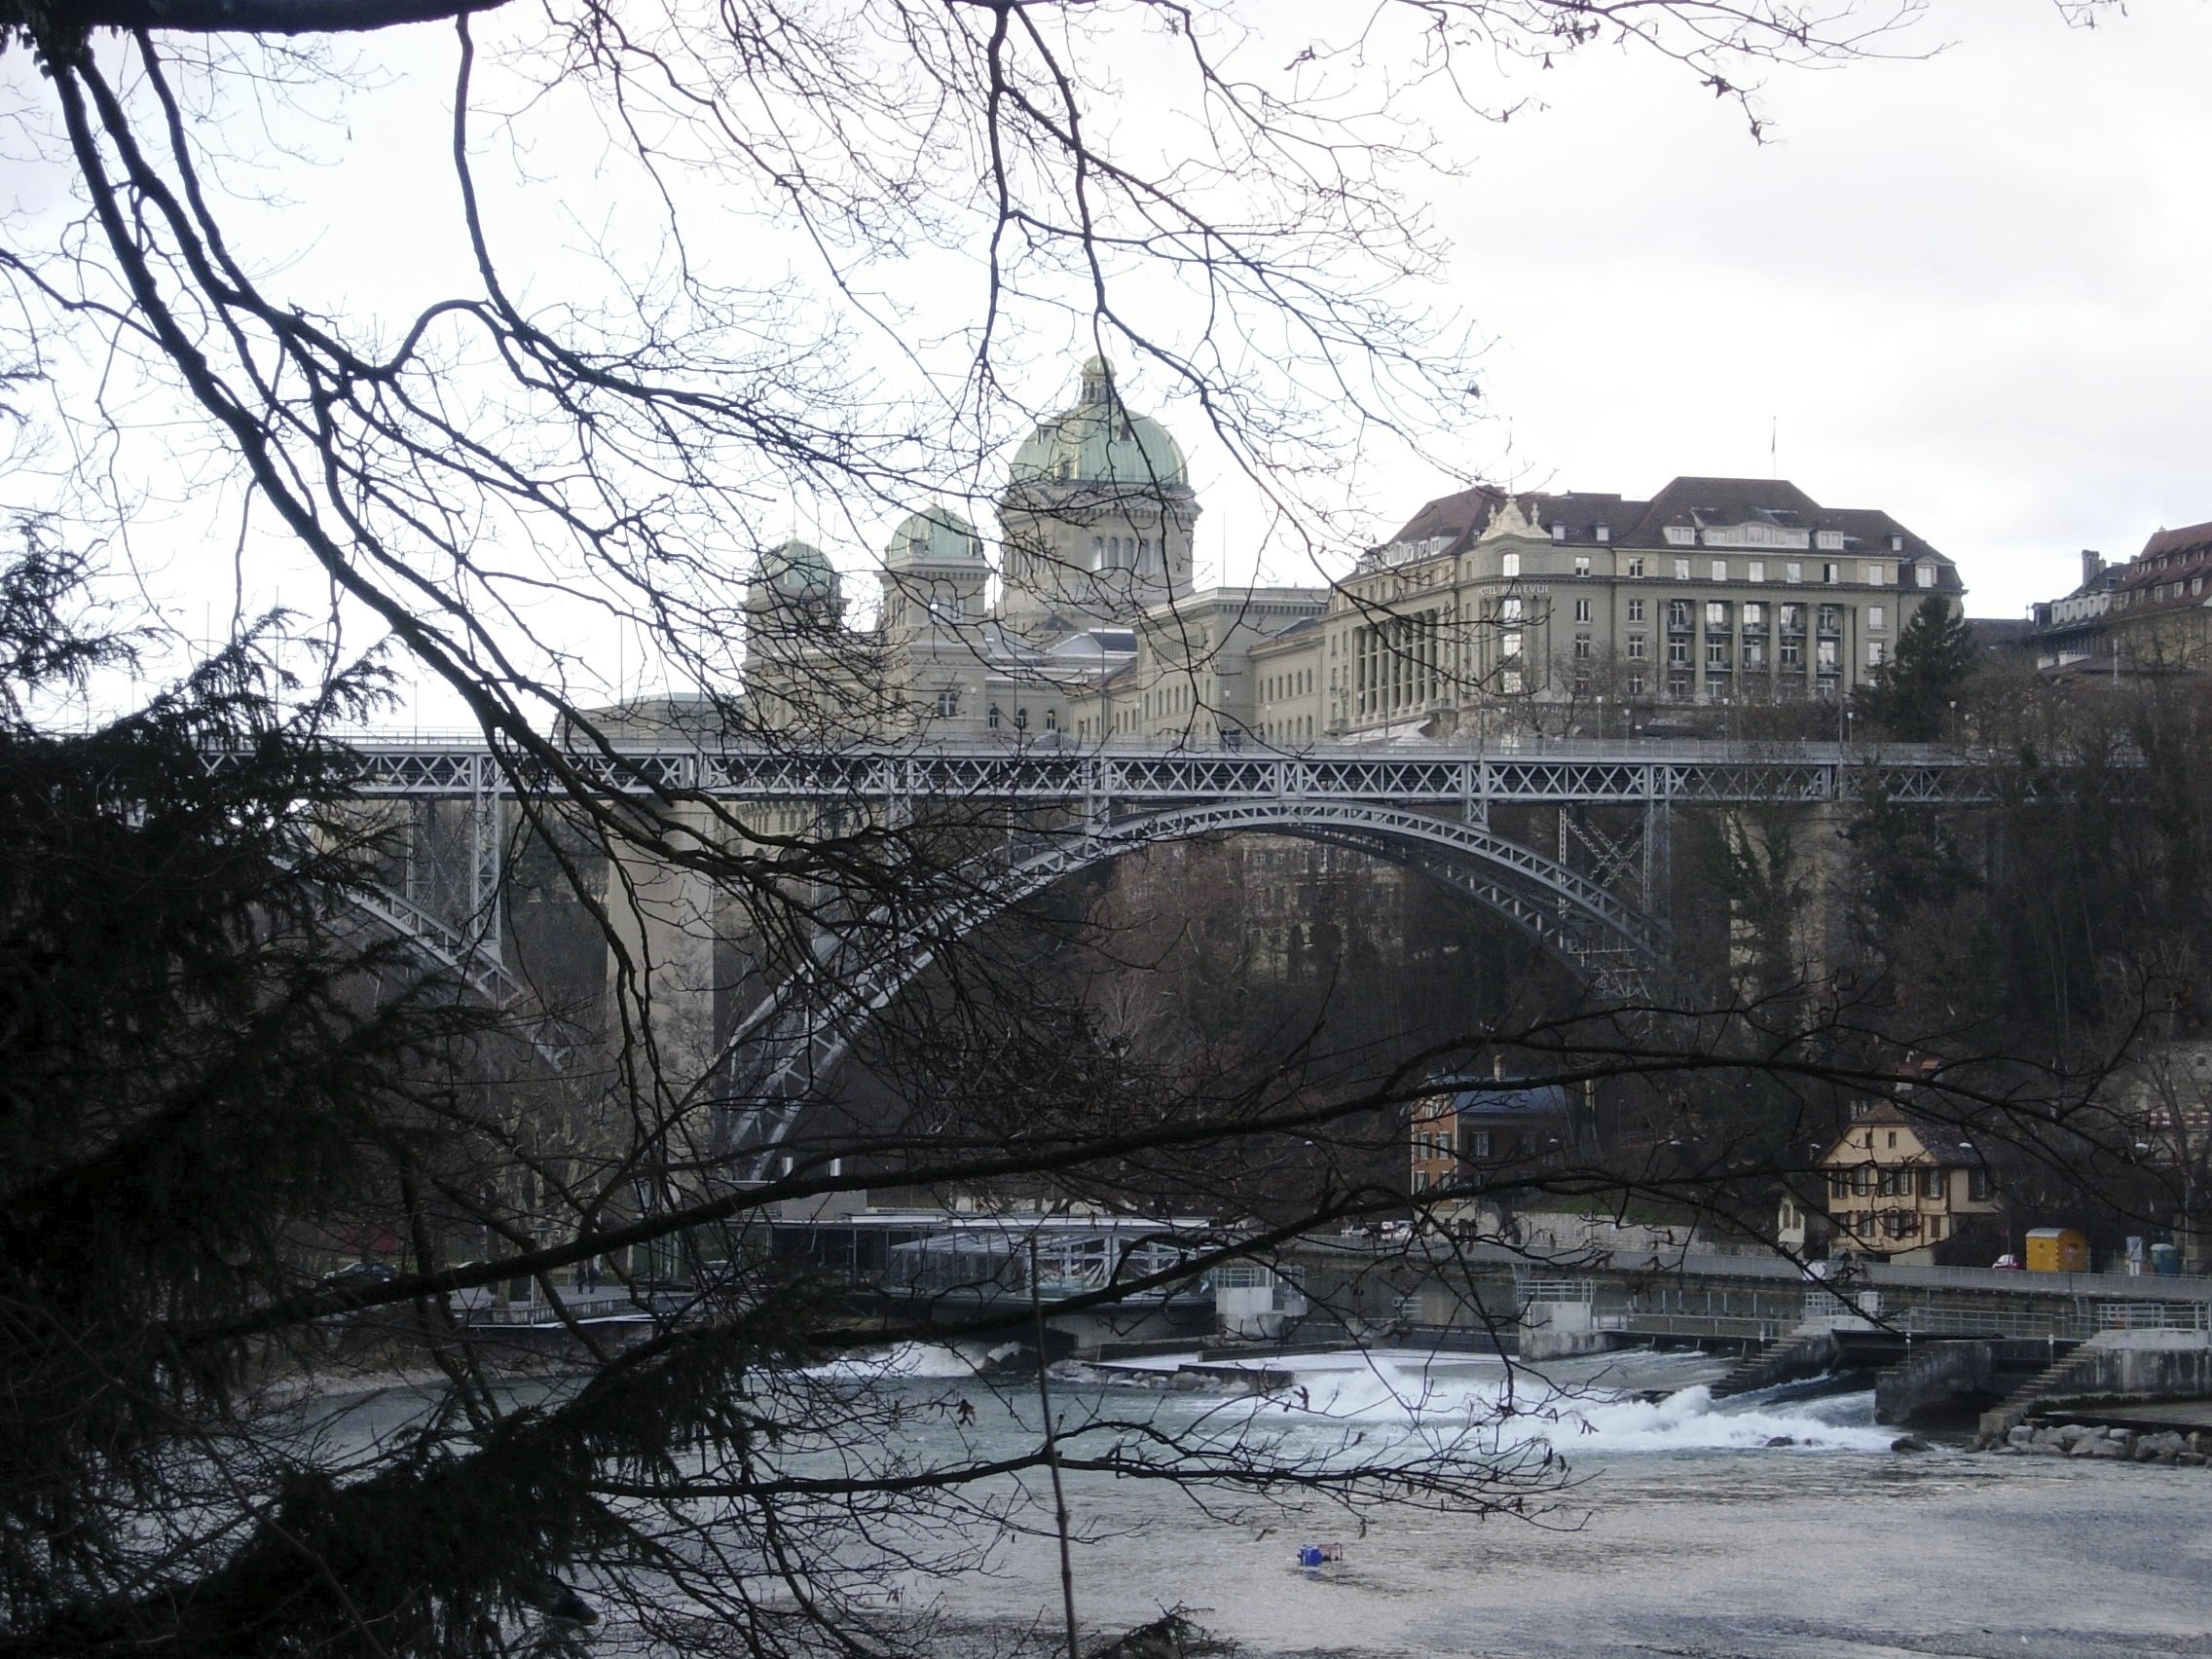
snow, winter, bridge, river, reflection, weather, waterway, bern, switzerland, bundeshaus, atmospheric phenomenon